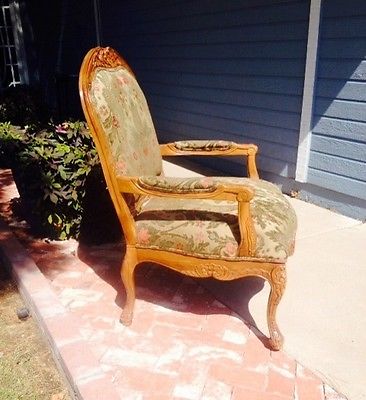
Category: chair